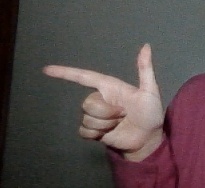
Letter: yaa